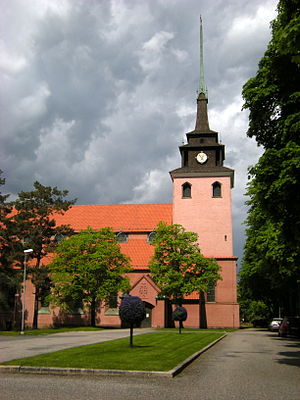
Sandvikens kommun
Sandviken kirke
Sandviken kommune ligger i länet Gävleborgs län i landskapet Gästrikland i Sverige. Kommunens administrationsby er byen Sandviken.